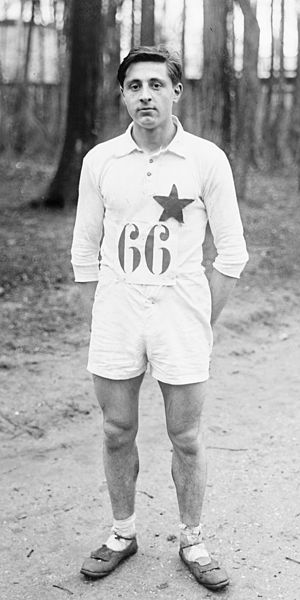
Paul Bontemps
Paul Bontemps var en fransk atlet som deltog i de olympiske lege 1924 i Paris.